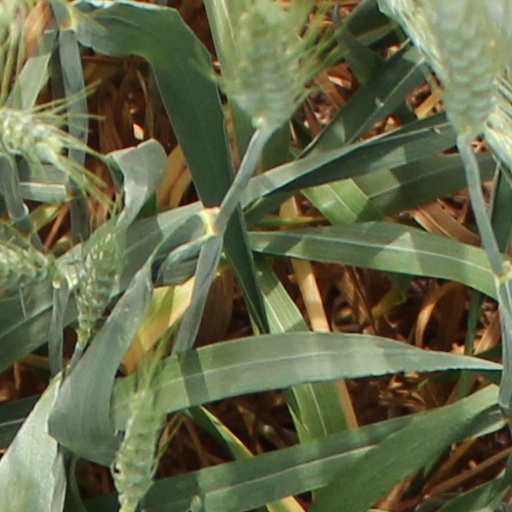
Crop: wheat